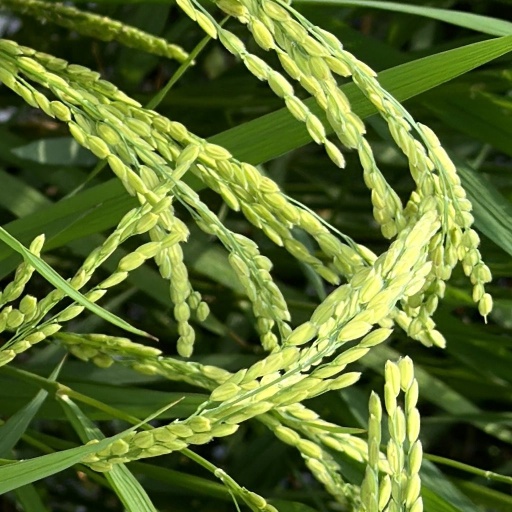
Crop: rice